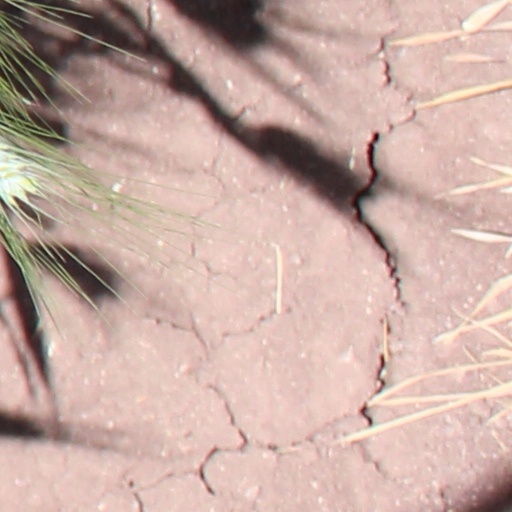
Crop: wheat